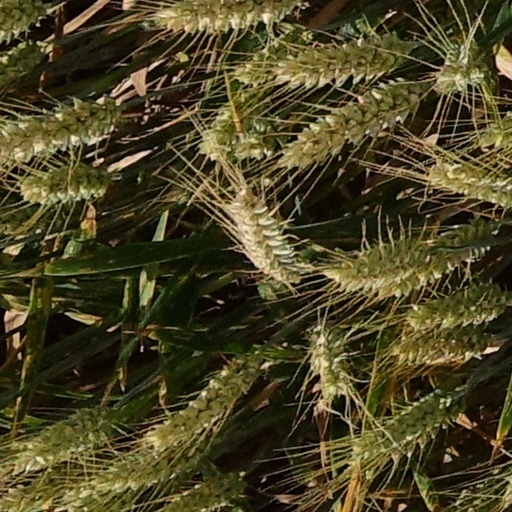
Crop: wheat